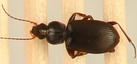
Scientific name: Calathus advena
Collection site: Niwot Ridge NEON (NIWO), plot NIWO_009